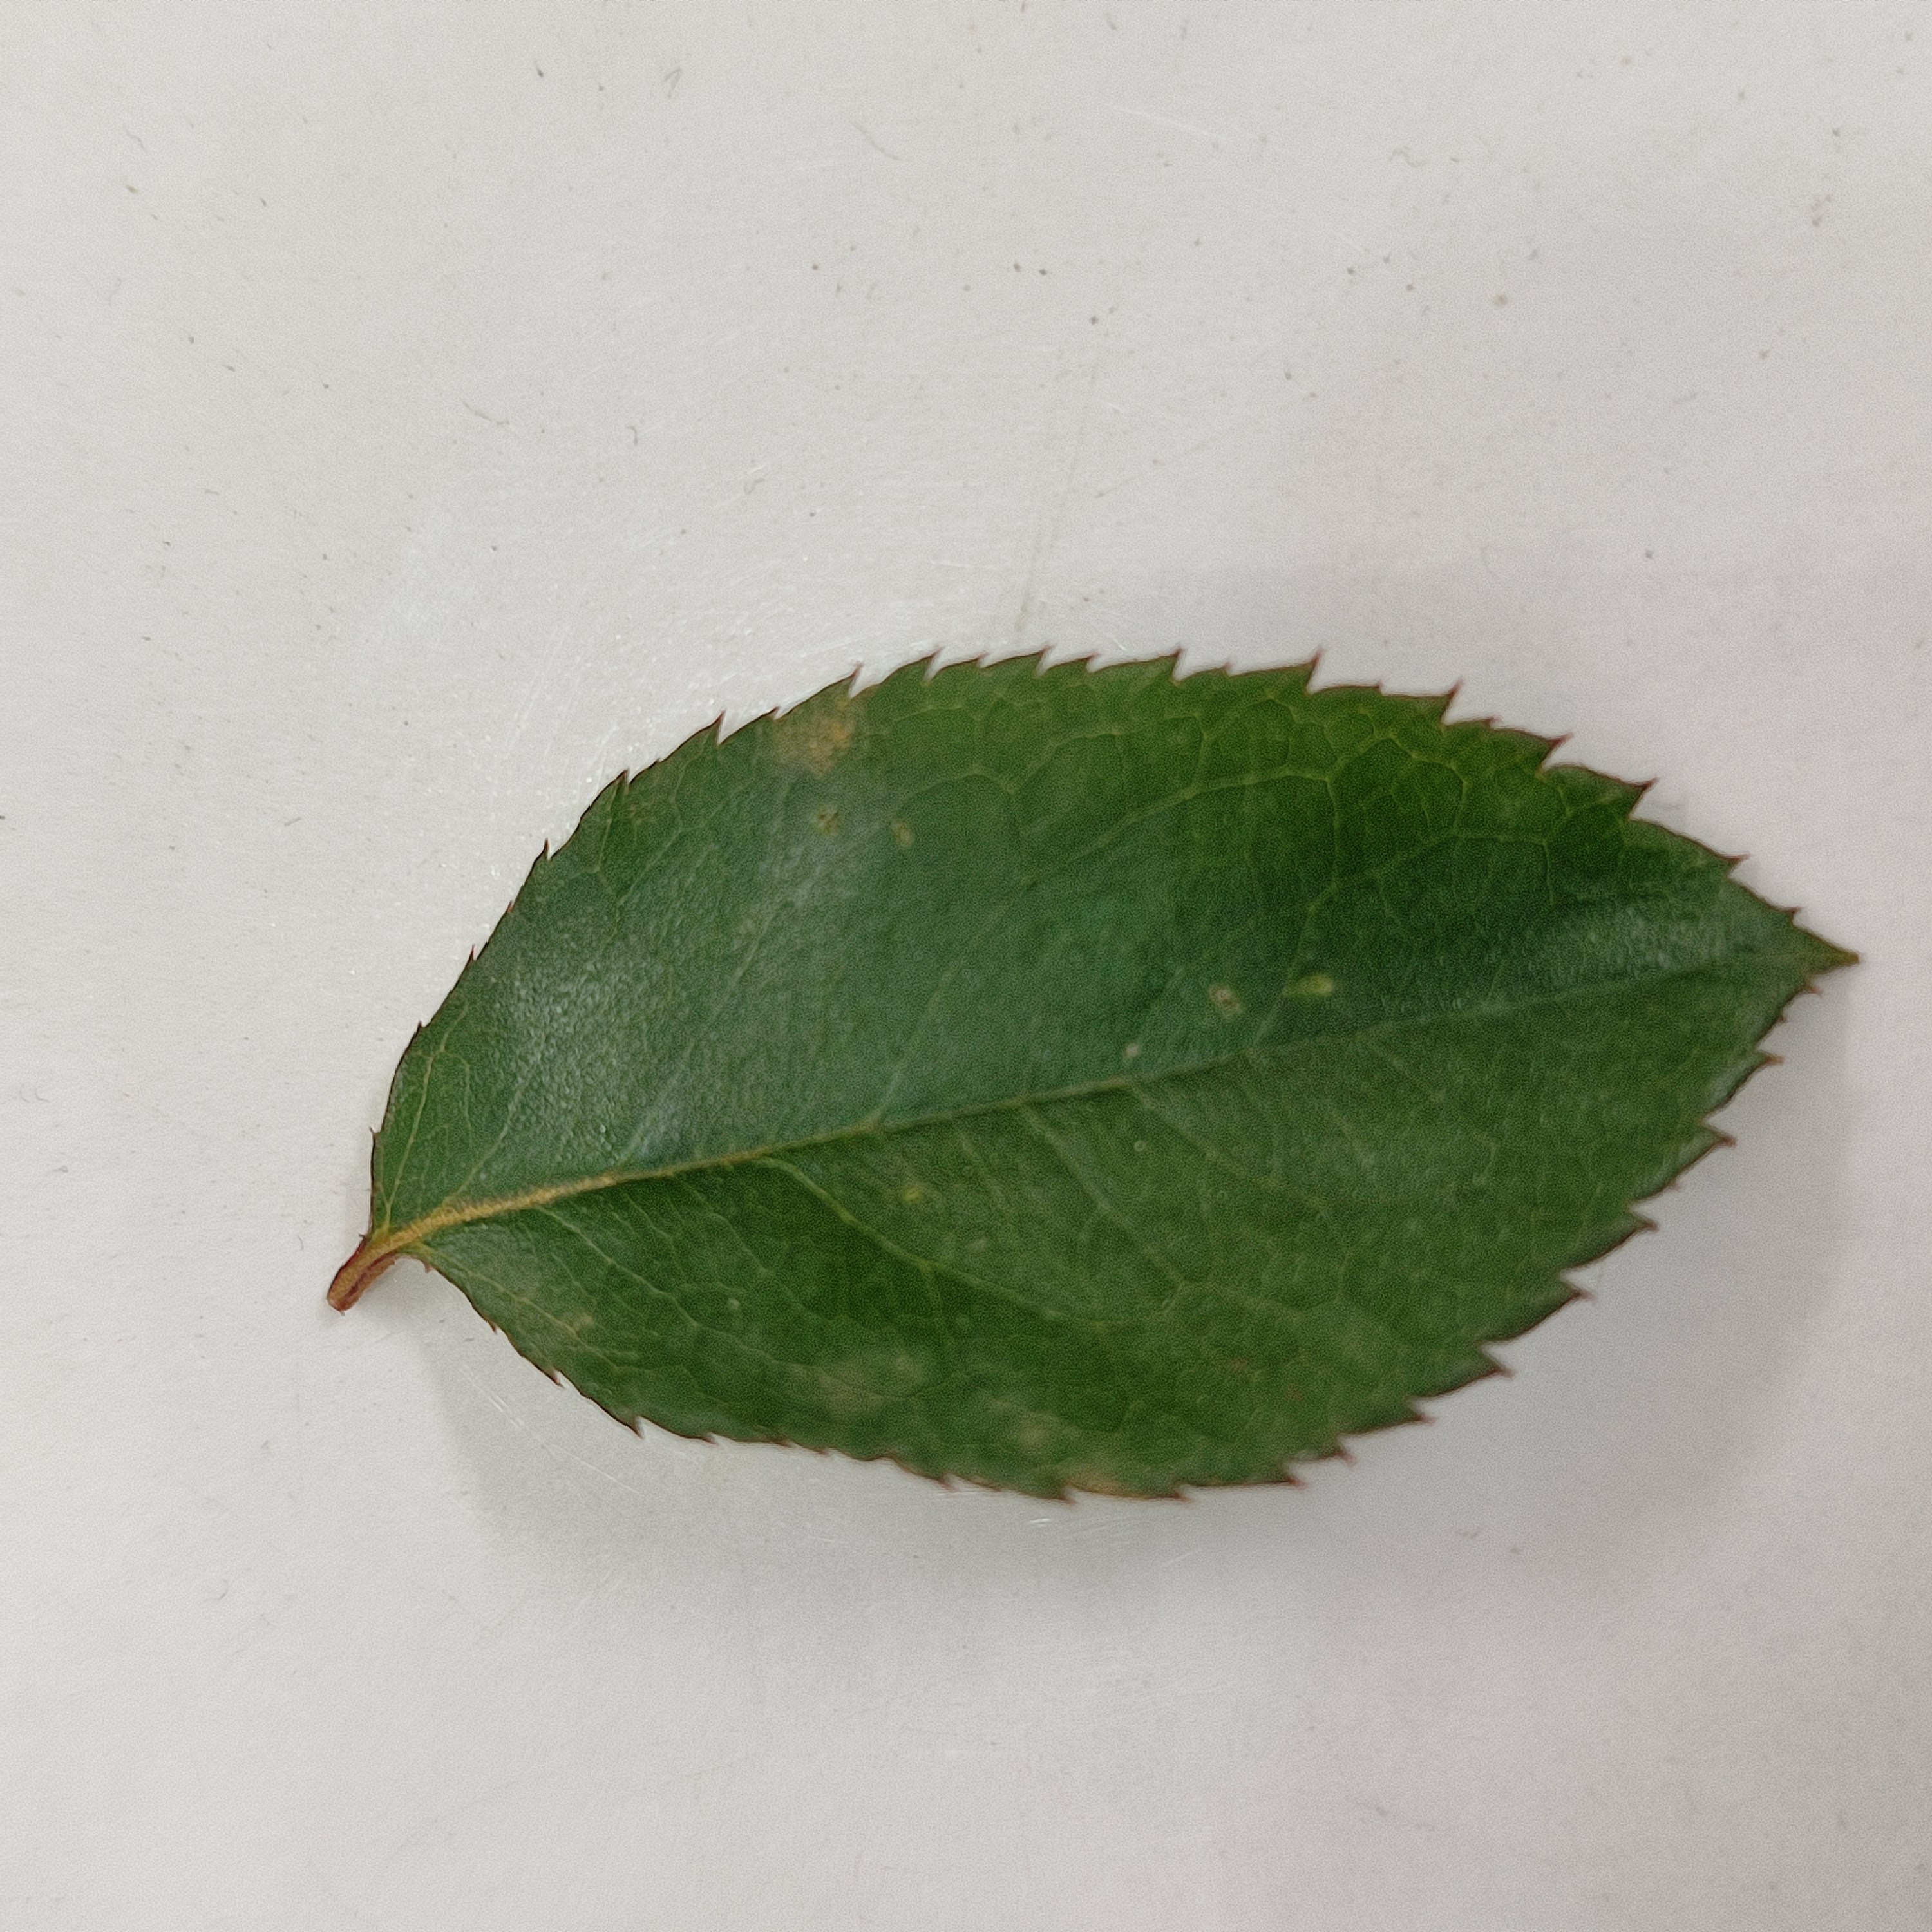
Label: Healthy Leaf